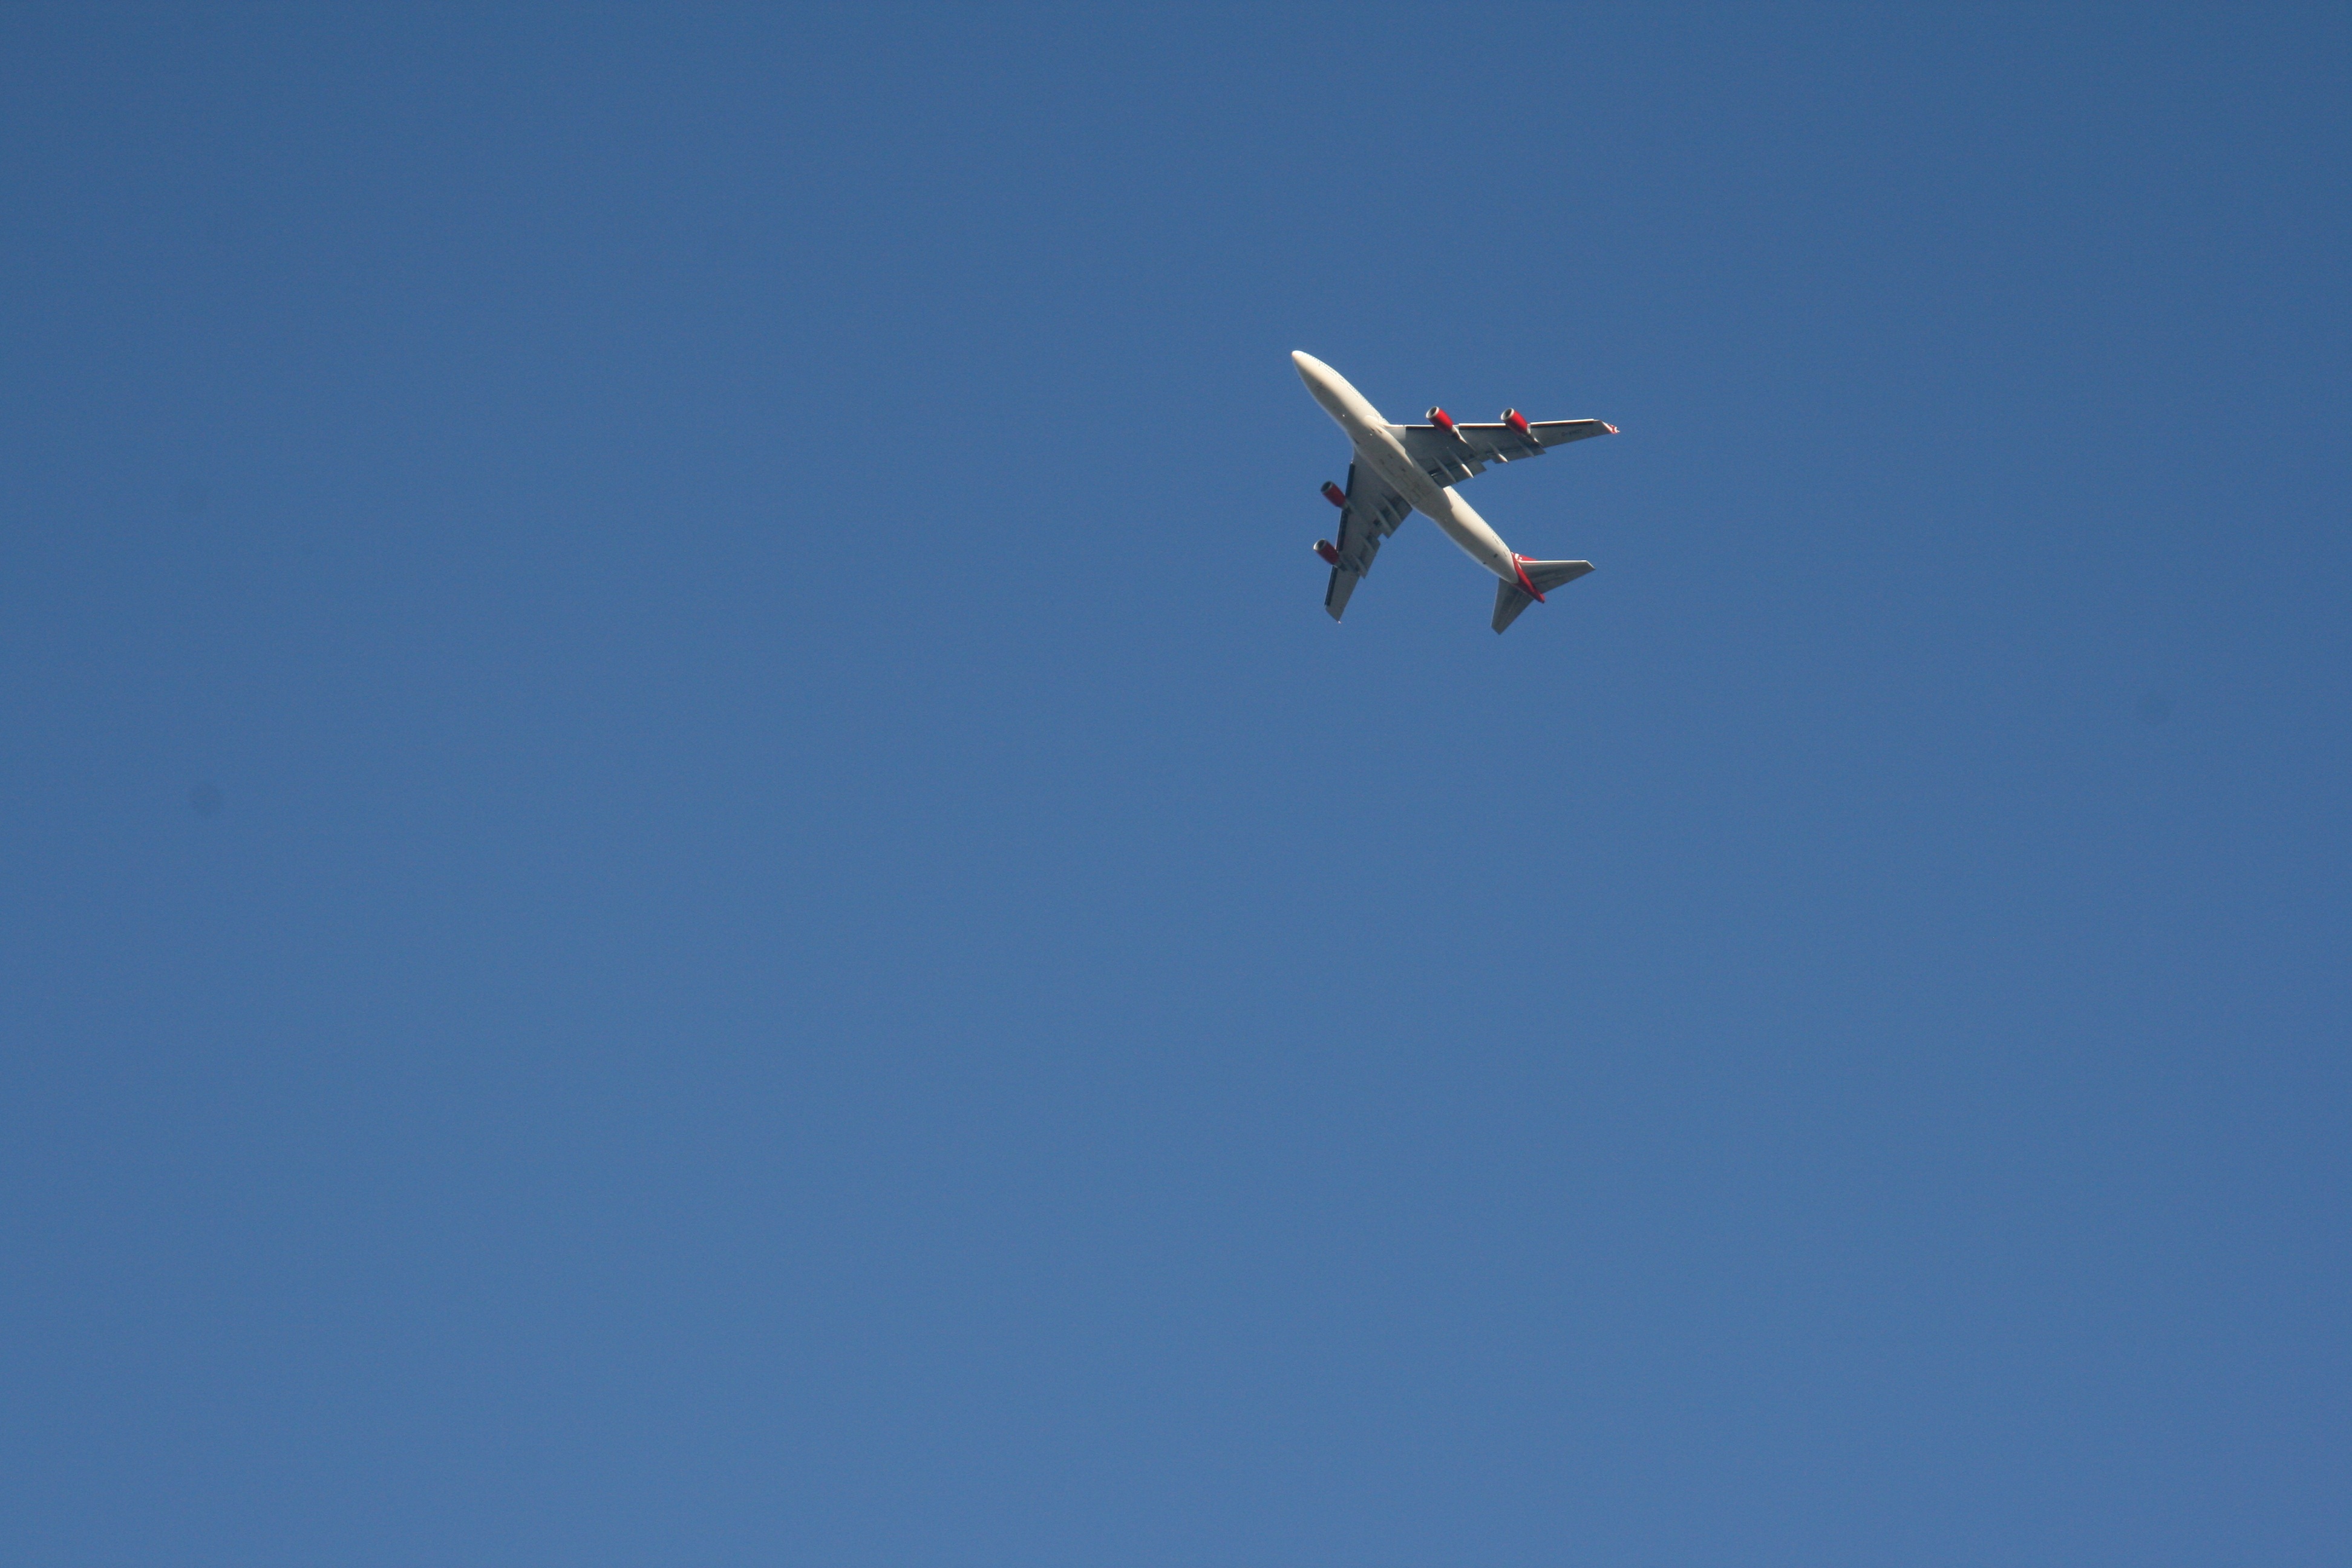
wing, sky, travel, airplane, plane, aircraft, vehicle, airline, aviation, flight, blue sky, event, air show, air force, aerobatics, atmosphere of earth, general aviation